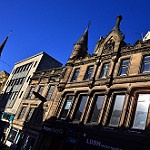
Label: buildings